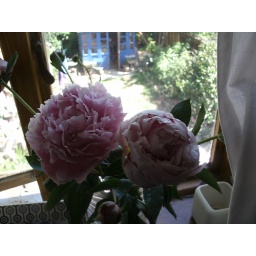
Peonies in my bedroom window on another gorgeous hot and sunny day